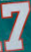
Number: 7